Law enforcement in the United States

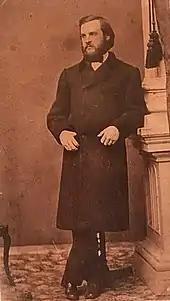
Grover Cleveland, sheriff of Erie County, New York from 1871 to 1872

Some police departments have jurisdiction in multiple states, typically two. These agencies are commonly referred to as a bi-state agency. They are state-level agencies that carry full police powers in both states.